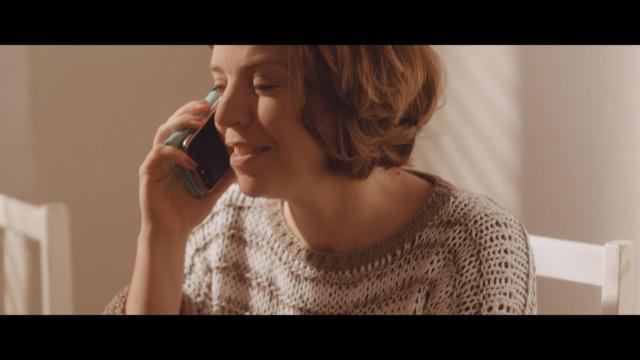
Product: Micador jR. Mega Markers, 10-Colors
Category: Toys & Games | Arts & Crafts | Drawing & Painting Supplies | Coloring Pens & Markers
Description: Long-lasting reservoirs hold 7G of ink.
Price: $10.99
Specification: ProductDimensions:30x15x30inches|ShippingWeight:11.4ounces(Viewshippingratesandpolicies)|Itemmodelnumber:MDMMAMG10|ASIN:B01FLSTUYW